Daniel Gott

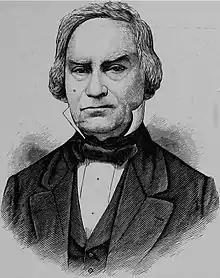
From 1878's "History of Onondaga County, New York"

Daniel Gott (July 10, 1794 – July 6, 1864) was an American lawyer and politician who served as a U.S. representative for New York's 24th congressional district from 1847 to 1851.